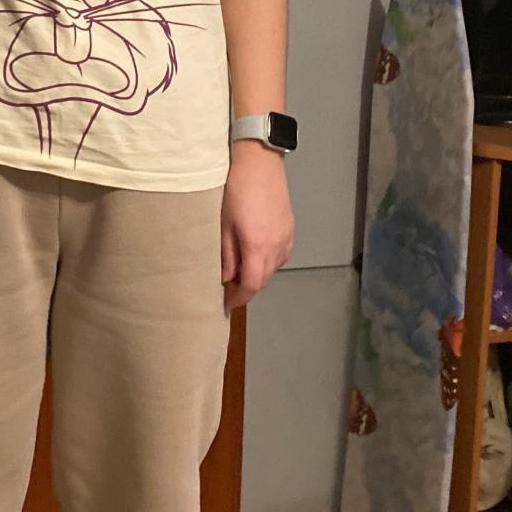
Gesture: no_gesture